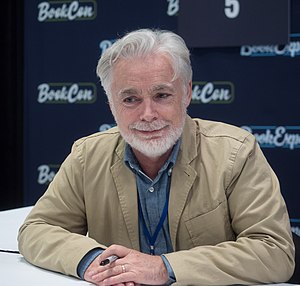
Eoin Colfer
Eoin Colfer er en irsk forfatter. Han skrev sin første bog i år 1998 da han var 33 år gammel. Den hed Benny og Omar.